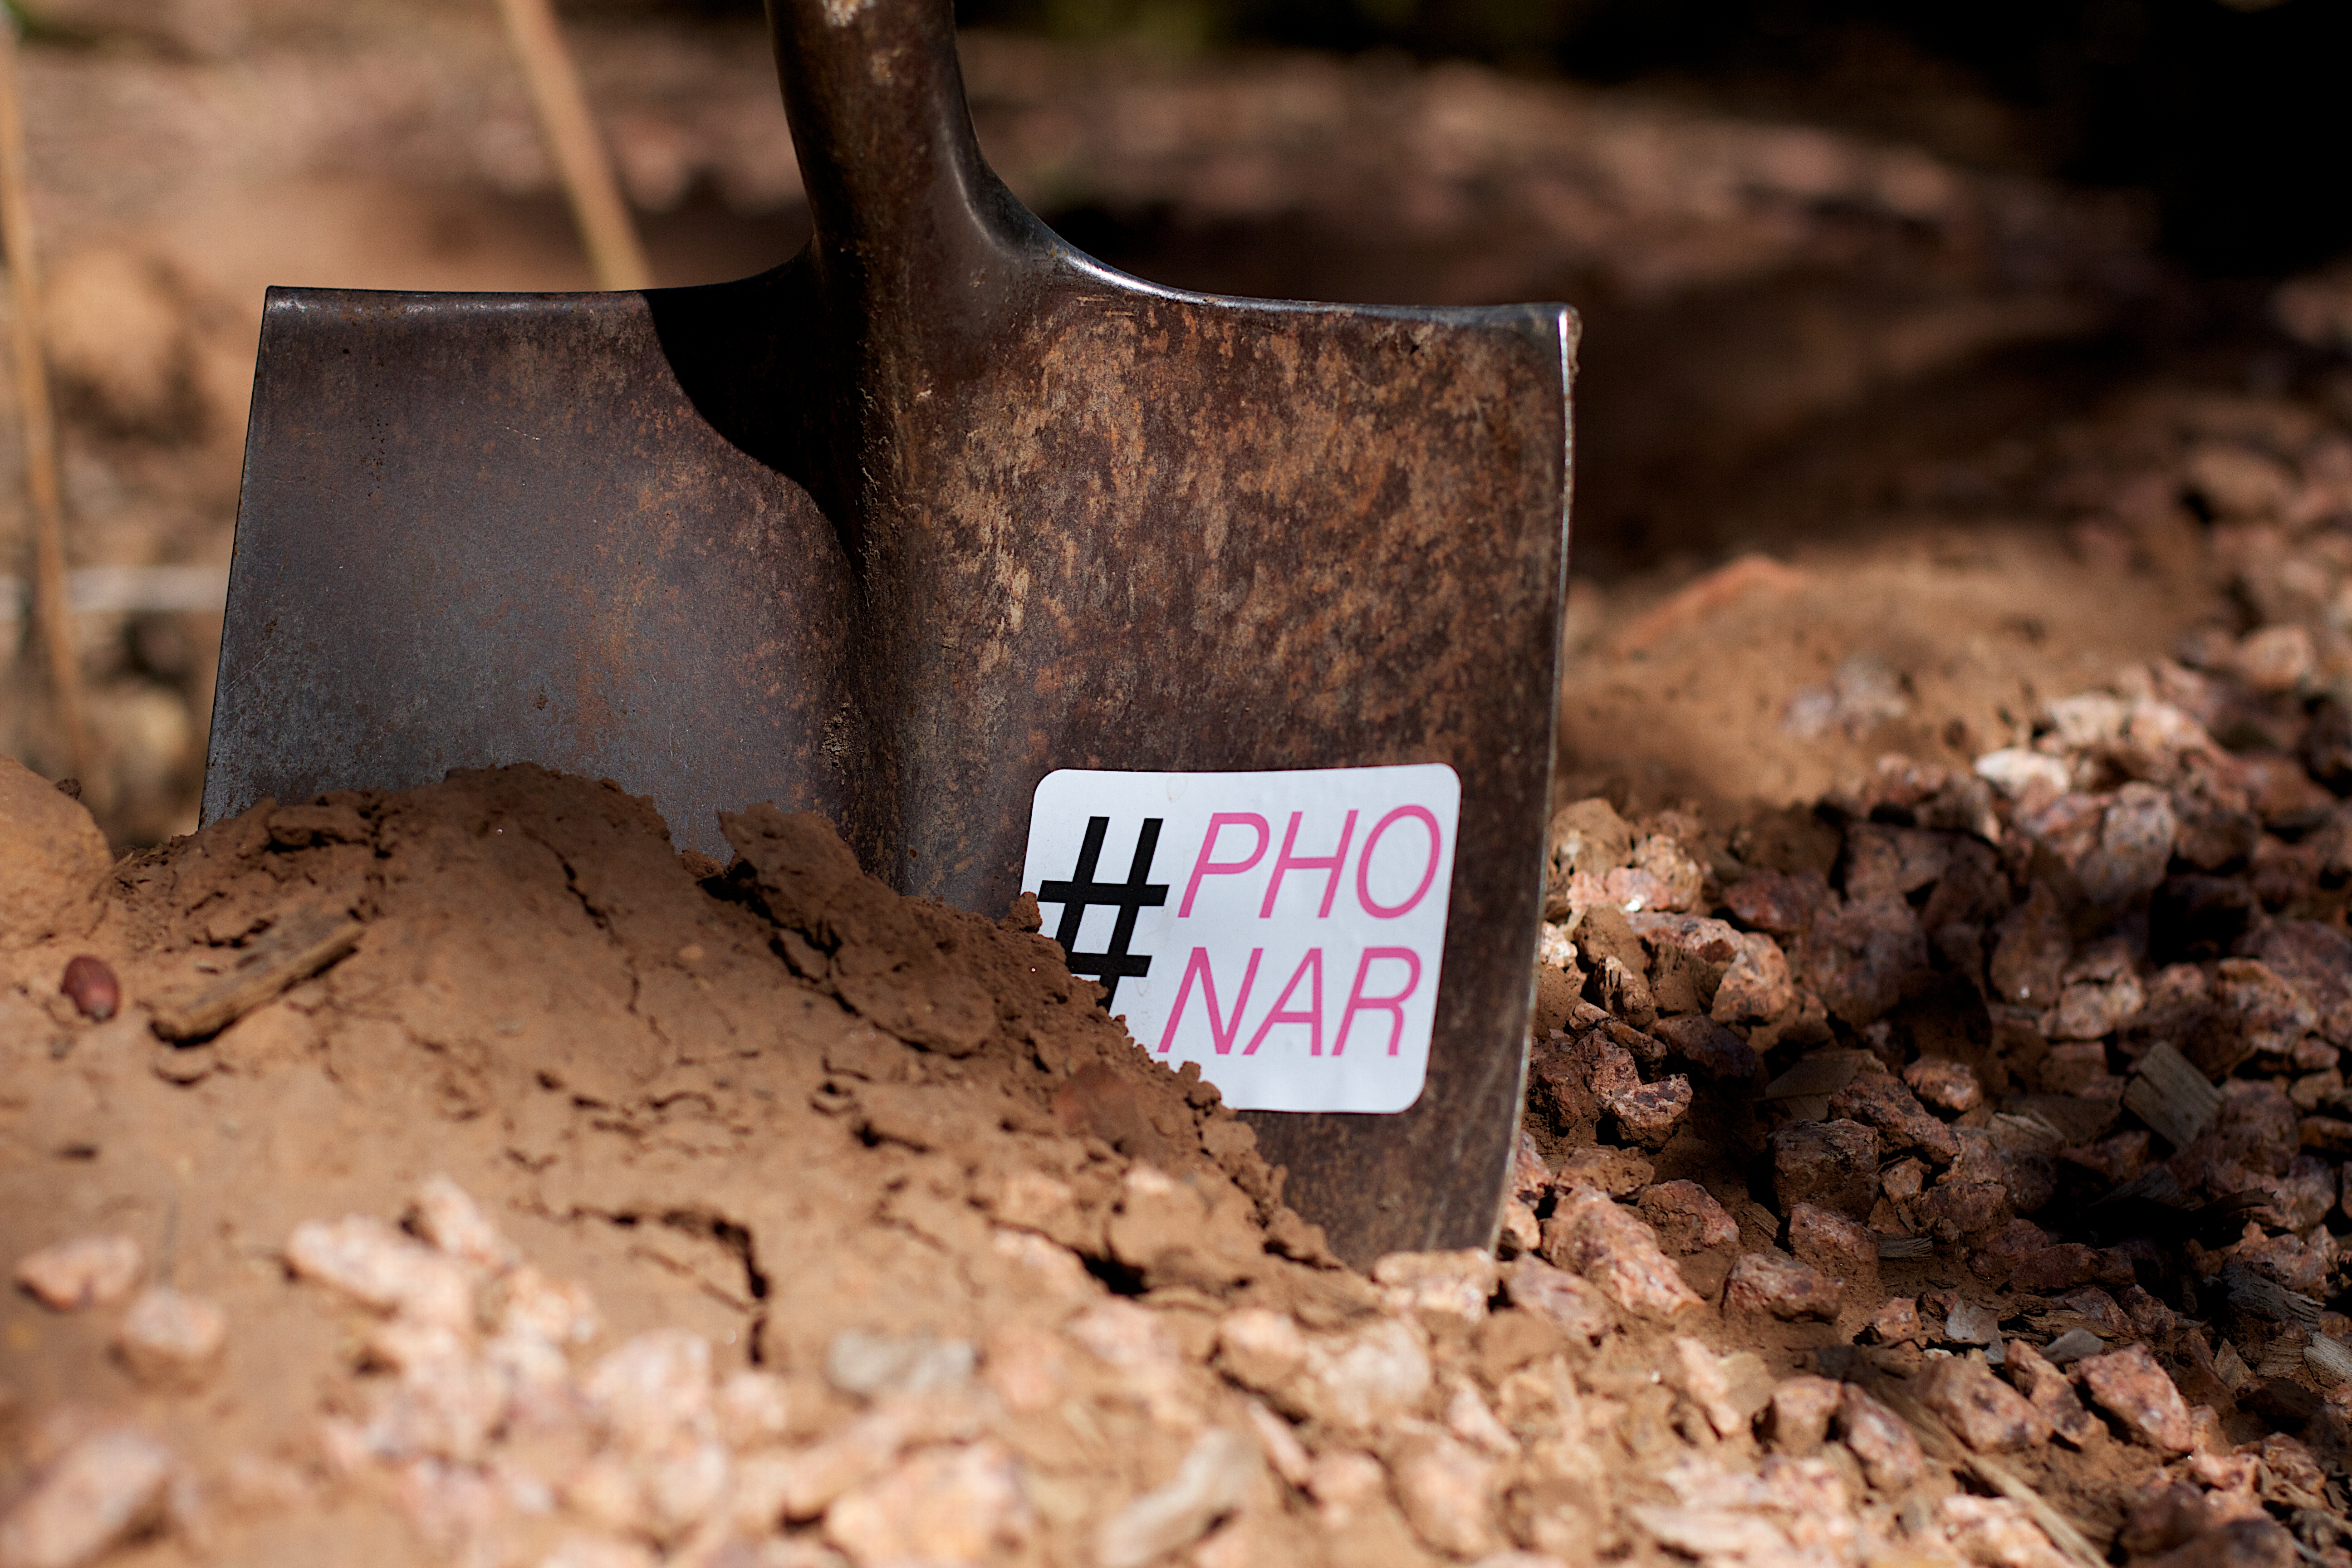
wood, soil, material, close up, phonar, macro photography